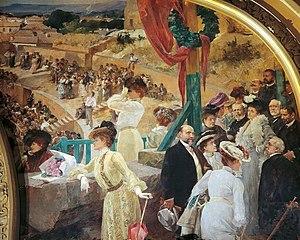
Fresque peinte par Albert Maignan situé au restaurant parisien Le Train Bleu dans le hall de la gare de Paris-Lyon.
Albert Maignan, né à Beaumont-sur-Sarthe le 14 octobre 1845 et mort à Saint-Prix, le 29 septembre 1908, est un peintre et illustrateur français.